Pack burro racing

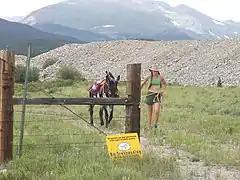
A burro racer and her burro on the trail

In a typical burro race, a runner and a burro travel a prescribed course together, with the runner leading the burro on a rope. Riding the burro is not allowed, though the human may carry the burro. The burro must be on a lead rope, which is limited to . Runners must maintain control of their animals at all times. Burros were formerly required to carry a pack saddle with 33 pounds (15 kilograms) of traditional mining gear, which must include a pick, gold pan, and shovel. The weight requirement has since been lifted, however, the mining paraphernalia of a pick, gold pan, and shovel are still required to be carried on the pack saddle or in panniers. Runners may also include other gear in their pack saddles, such as windbreakers, water, food, etc. Cruelty to the burro is prohibited and racing officials may have burros examined by a veterinarian after the race.